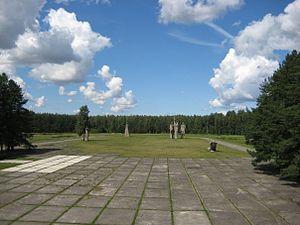
Le camp de Salaspils, en allemand Polizeigefängnis und Arbeitserziehungslager Kurtenhof est un camp de travail situé au nord de la ville de Salaspils, à dix-huit kilomètres au sud-est de Riga en Lettonie, que les Allemands firent fonctionner d'octobre 1941 à la fin de l'été 1944.